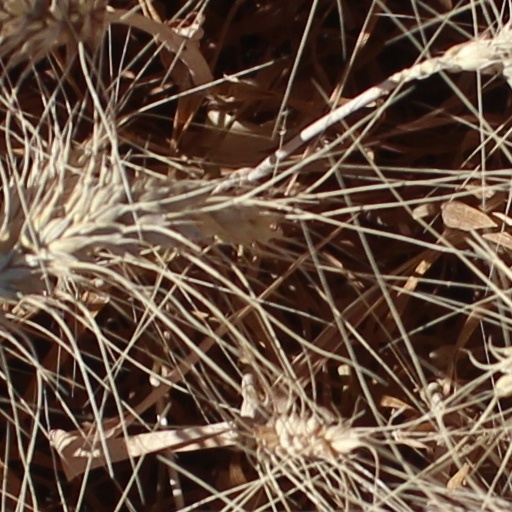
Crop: wheat